Globalization in South Korea

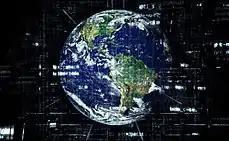
Globalization in South Korea started after the Asian Economic Crisis.

The 1997 Asian financial crisis created economic regression in Asia, including South Korea. South Korea had a high debt-equity ratio followed by low profitability due to inconsistency in corporate governance, which was the major obstacle. The government had to reform the country's policy to elevate South Korea's condition and was highly supported by many parties, especially, IMF and chaebols contributing to the domestic political, ideational and social conditions. Eventually, the South Korea GDP showed a satisfactory growth from economic regression to approximately 13% growth in GDP during the 7th quarter since the start of the 1997 Asian financial crisis. South Korea began to be involved in international agreements, such as the Asia-Pacific Economic Cooperation (APEC) in 1989 which was brought up during Australia Prime Minister Bob Hawke's, speech in Korea.